IAR-827

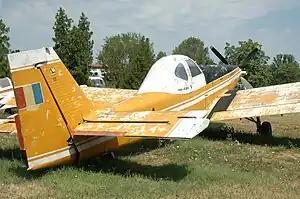

The IAR-827 was an agricultural aircraft built in Romania in the 1970s and 1980s. The penultimate member of the family of designs that began with the IAR-821, it was, like the others, a conventional low-wing monoplane with fixed, tailwheel undercarriage, and shared the all-metal construction of the IAR-826. The prototype flew in 1976, powered by a Lycoming IO-720 engine, but the production examples that followed all had the PZL-3S.